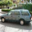
Label: automobile